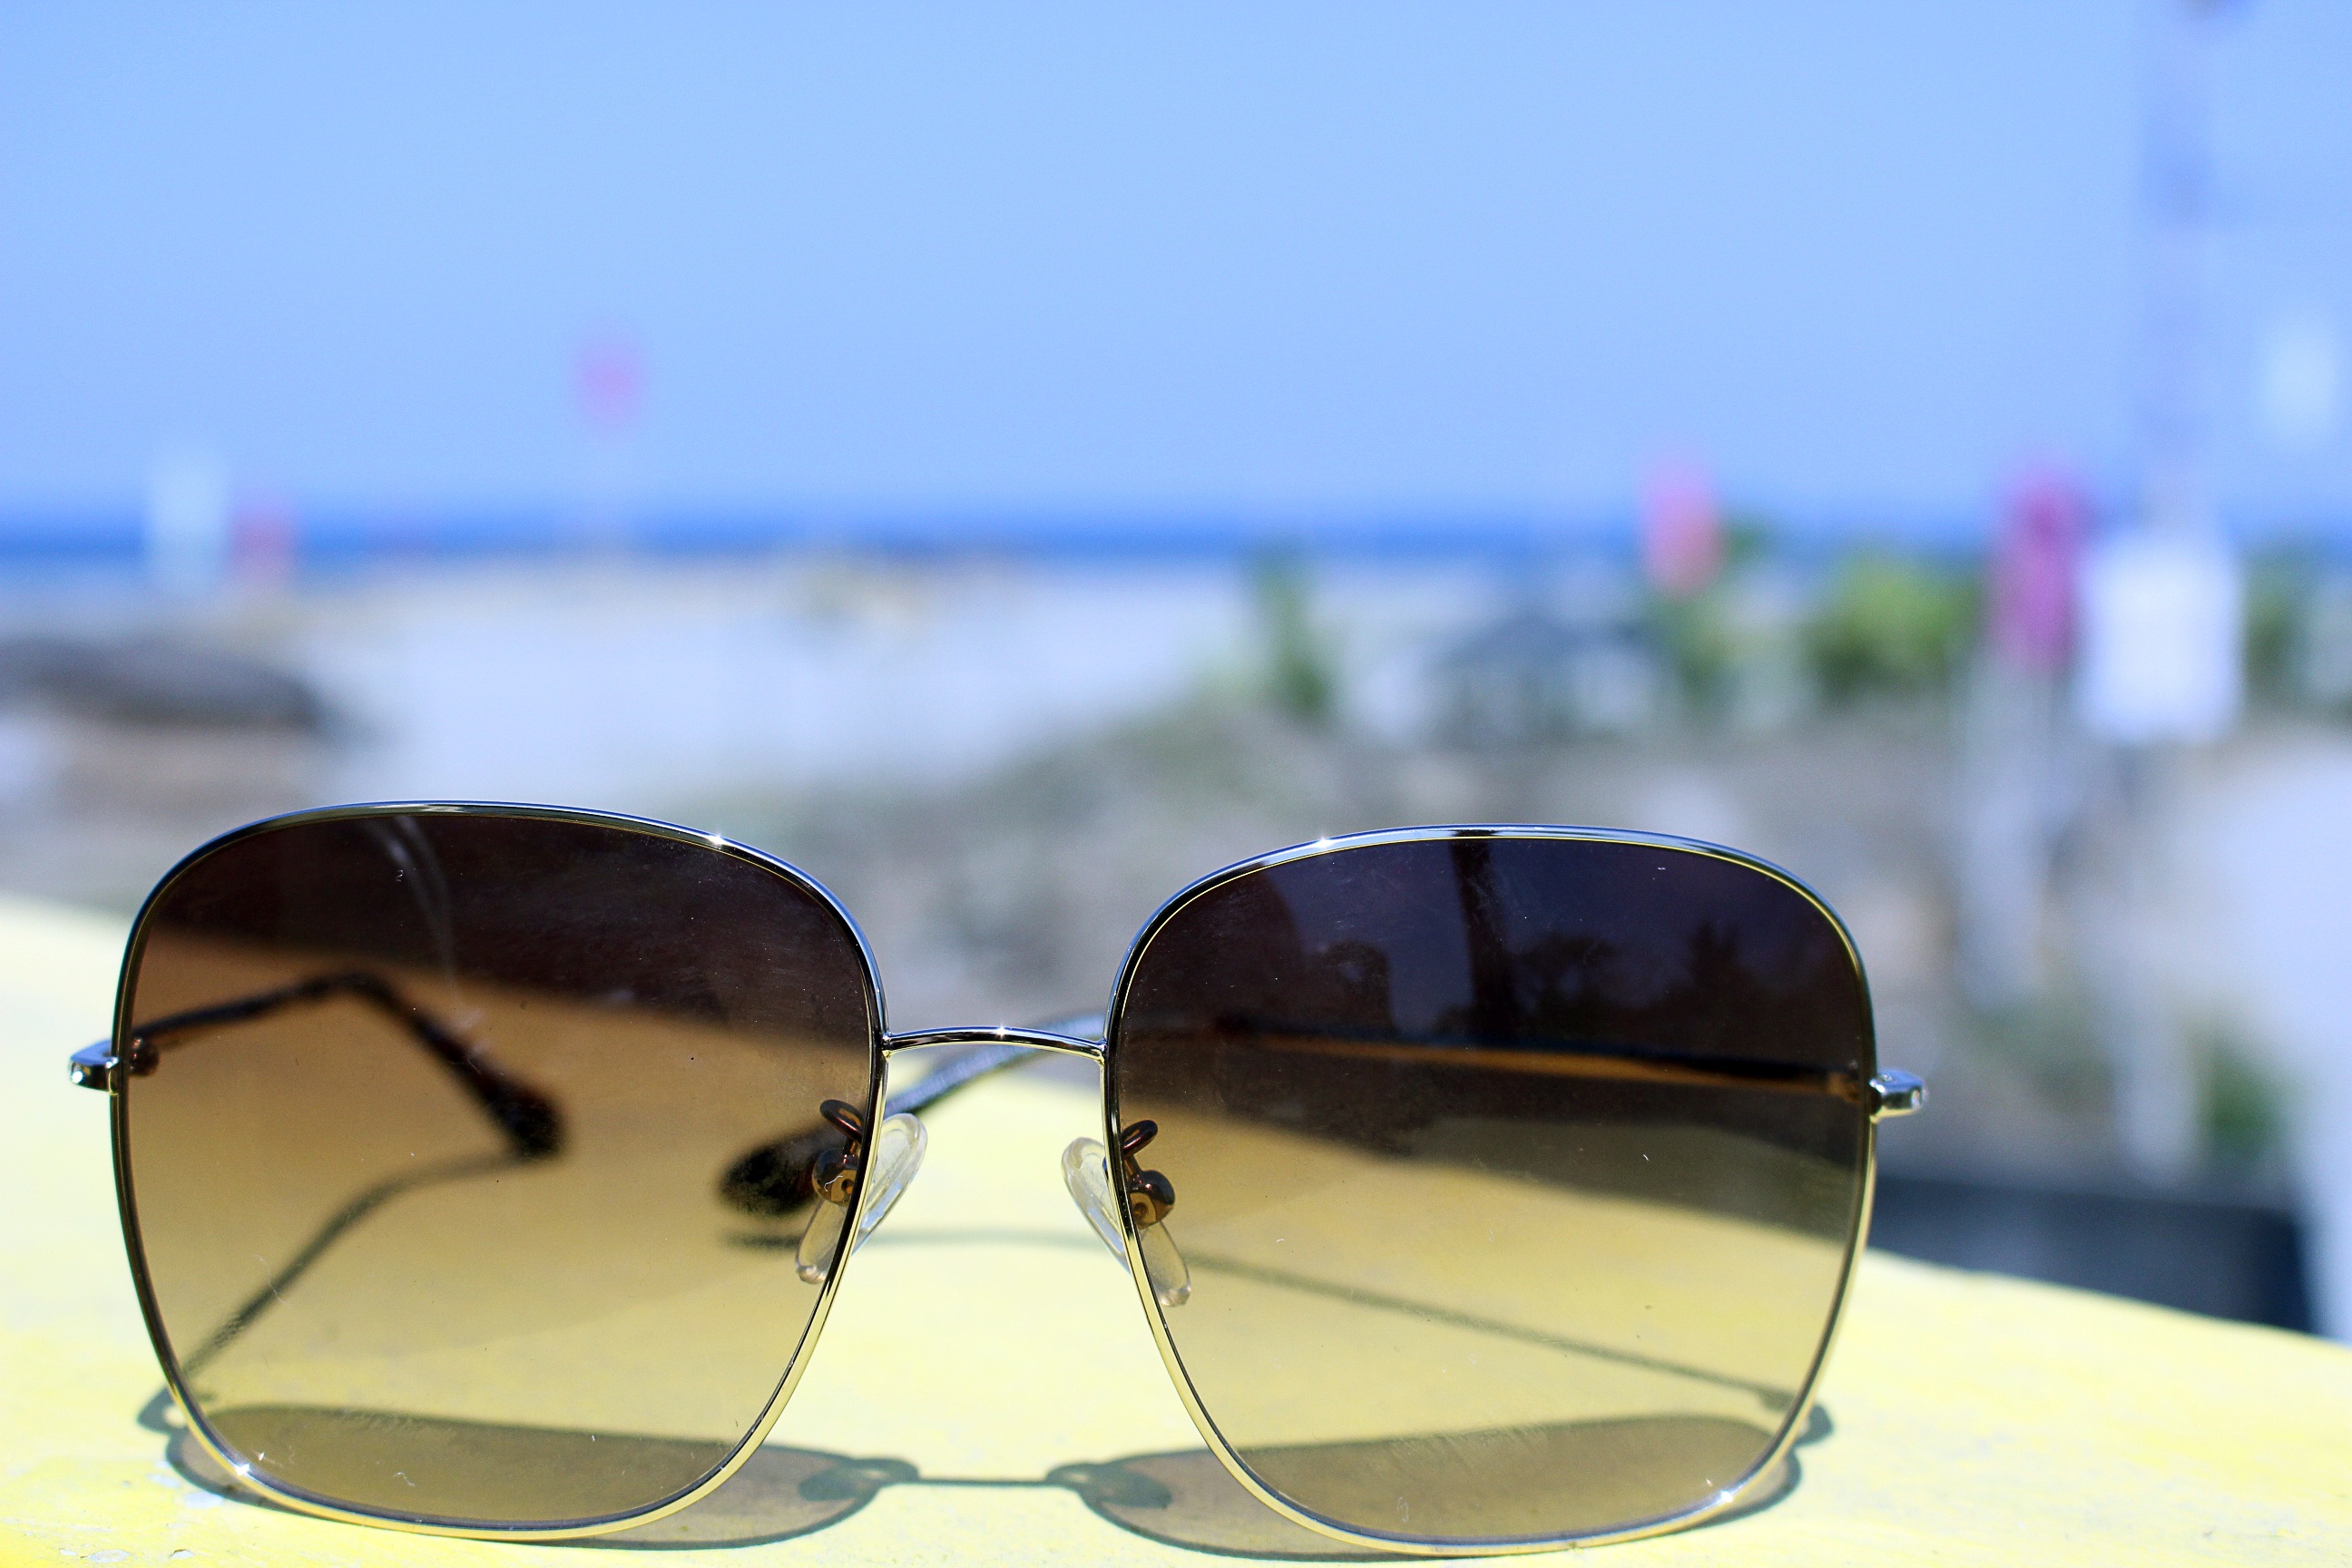
beach, summer, lifestyle, sunglasses, glasses, eyewear, summer vacation, fashion accessory, vision care